I Cover the Waterfront

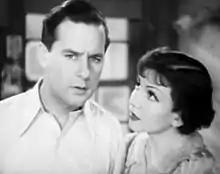
Ben Lyon and Claudette Colbert

Rights to the novel were bought by Edward Small and his partner Harry Goets in 1932. The picture was made through the Reliance Picture Corporation, which co-produced it with Joseph Schenck's Art Cinema Corporation. as the first of a six-film deal with United Artists.